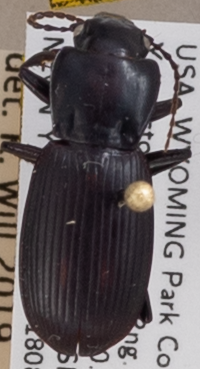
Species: Pterostichus protractus
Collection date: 2018-08-09
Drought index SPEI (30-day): -1.106
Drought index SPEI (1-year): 1.45
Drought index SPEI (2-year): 0.9